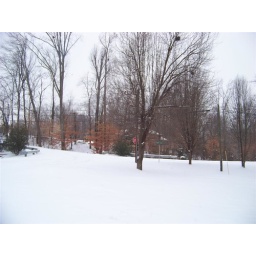
bottom of the hill by our house